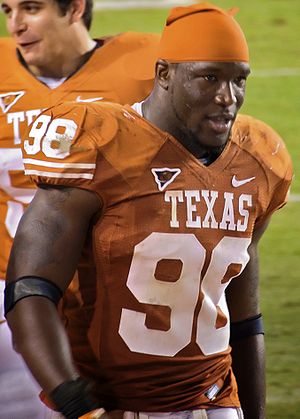
Brian Orakpo
Brian Orakpo
Brian Orakpo er en amerikansk football-spiller, der spiller som linebacker for NFL-holdet Washington Redskins. Han har spillet for holdet hele sin NFL-karriere, startende i 2009.